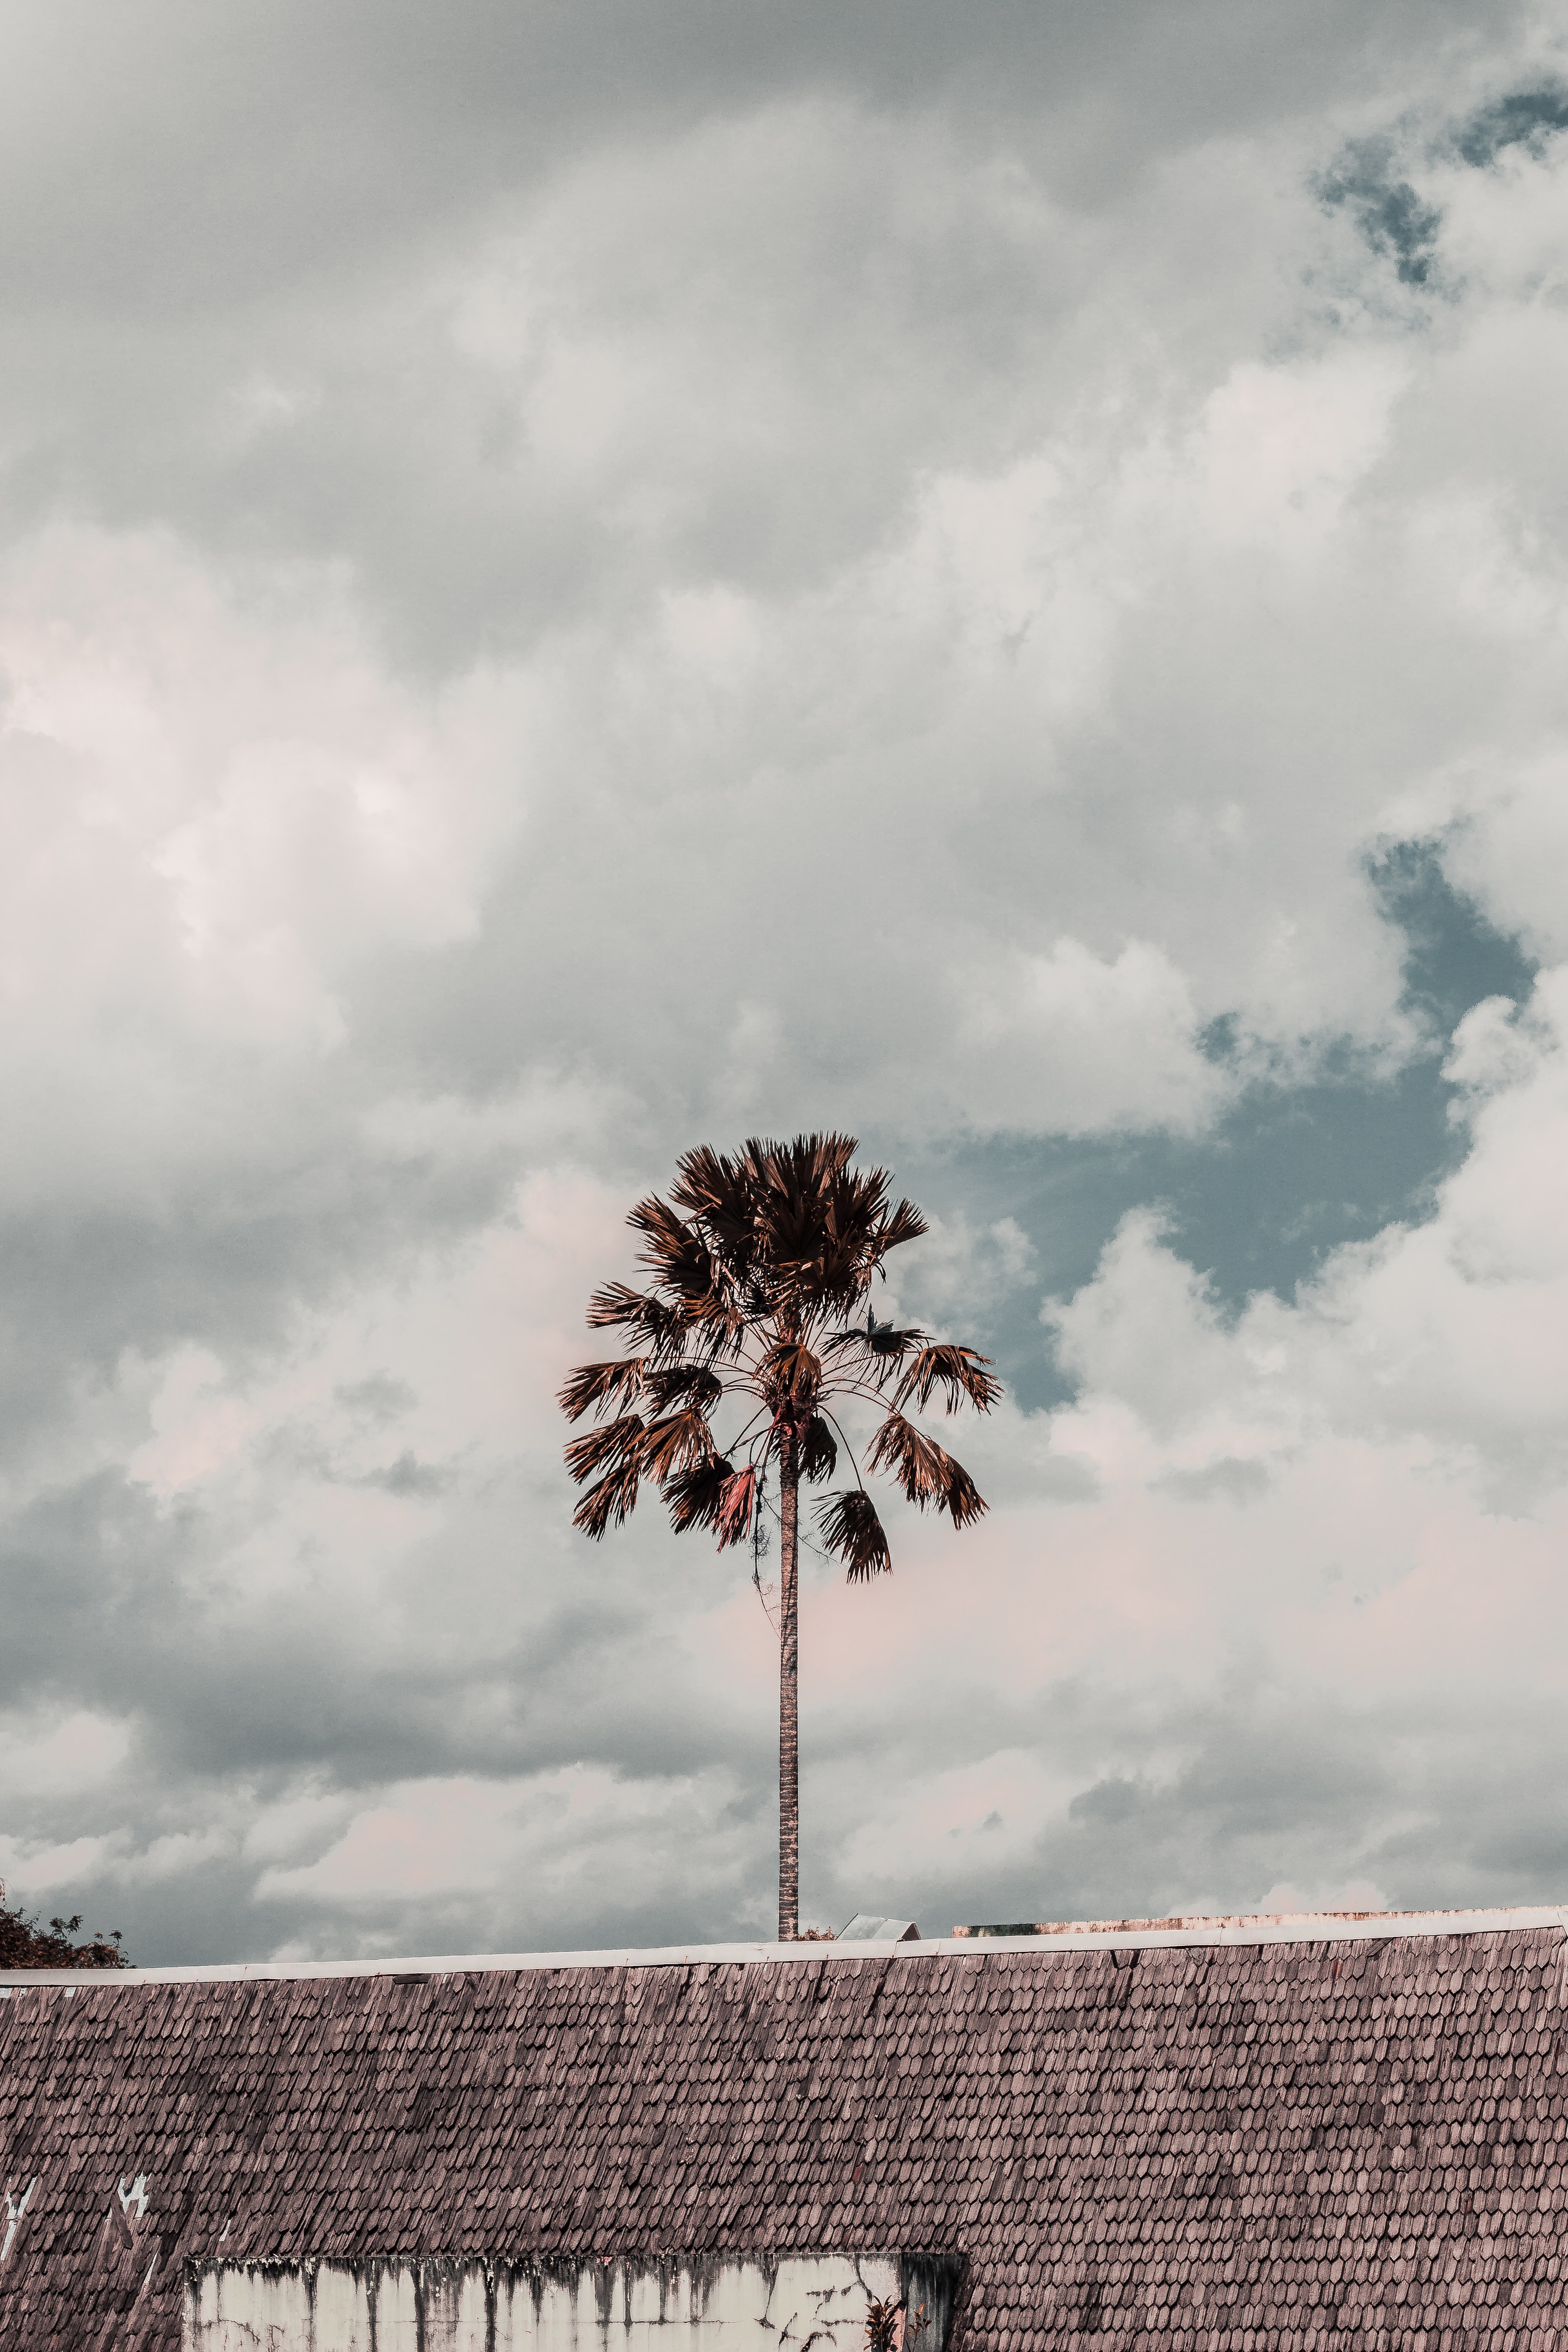
sky, tree, cloud, wall, daytime, woody plant, plant, palm tree, leaf, arecales, cumulus, branch, architecture, photography, road, meteorological phenomenon, city